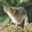
Label: shrew